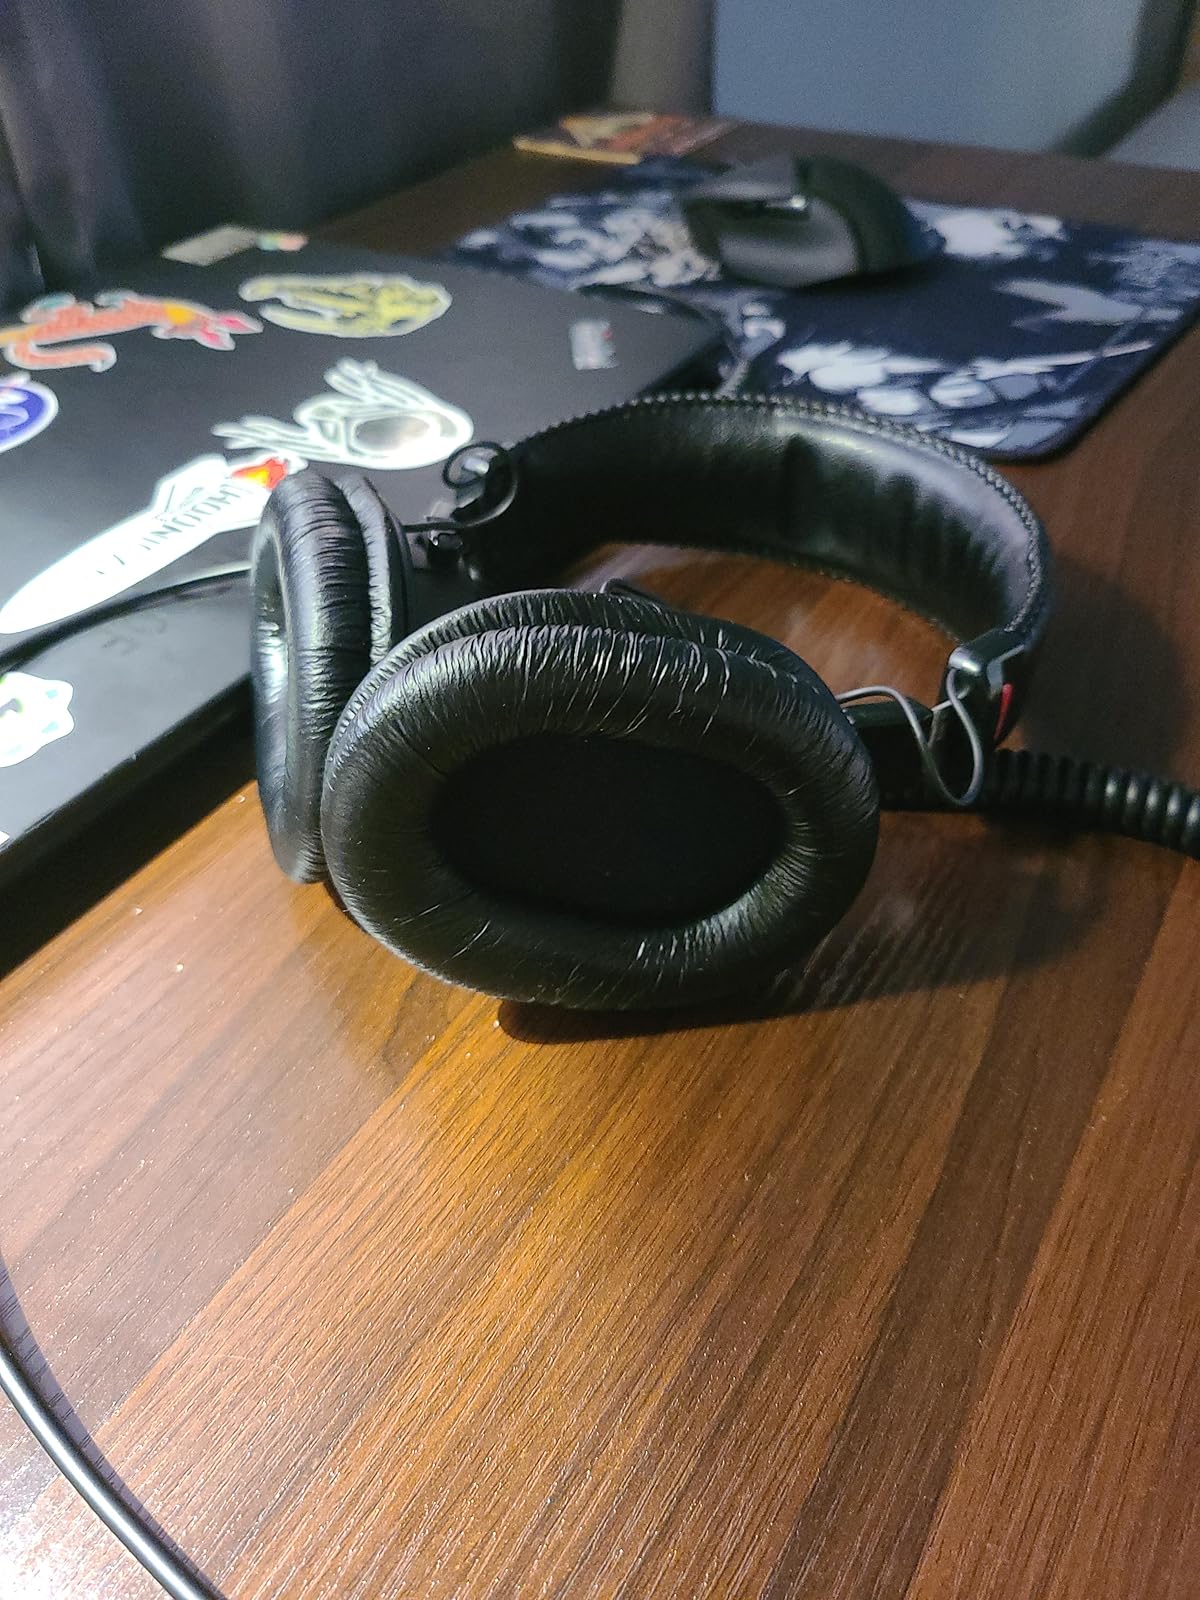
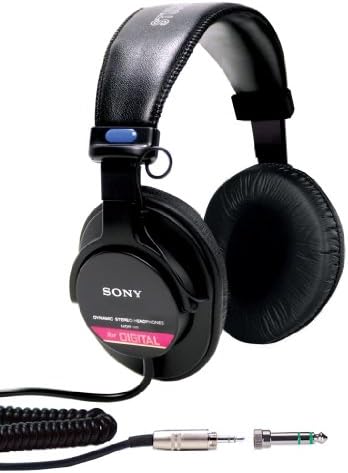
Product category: headphones
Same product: yes